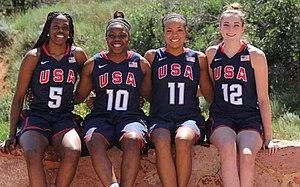
Le basket-ball à trois, communément nommé 3x3, est une discipline olympique variante du basket-ball mais en opposant deux équipes de trois joueurs au lieu de cinq, sur un demi-terrain.
Napheesa Collier, née le 23 septembre 1996 à O'Fallon, Missouri, est une joueuse américaine de basket-ball. Elle évolue au poste d'ailière.